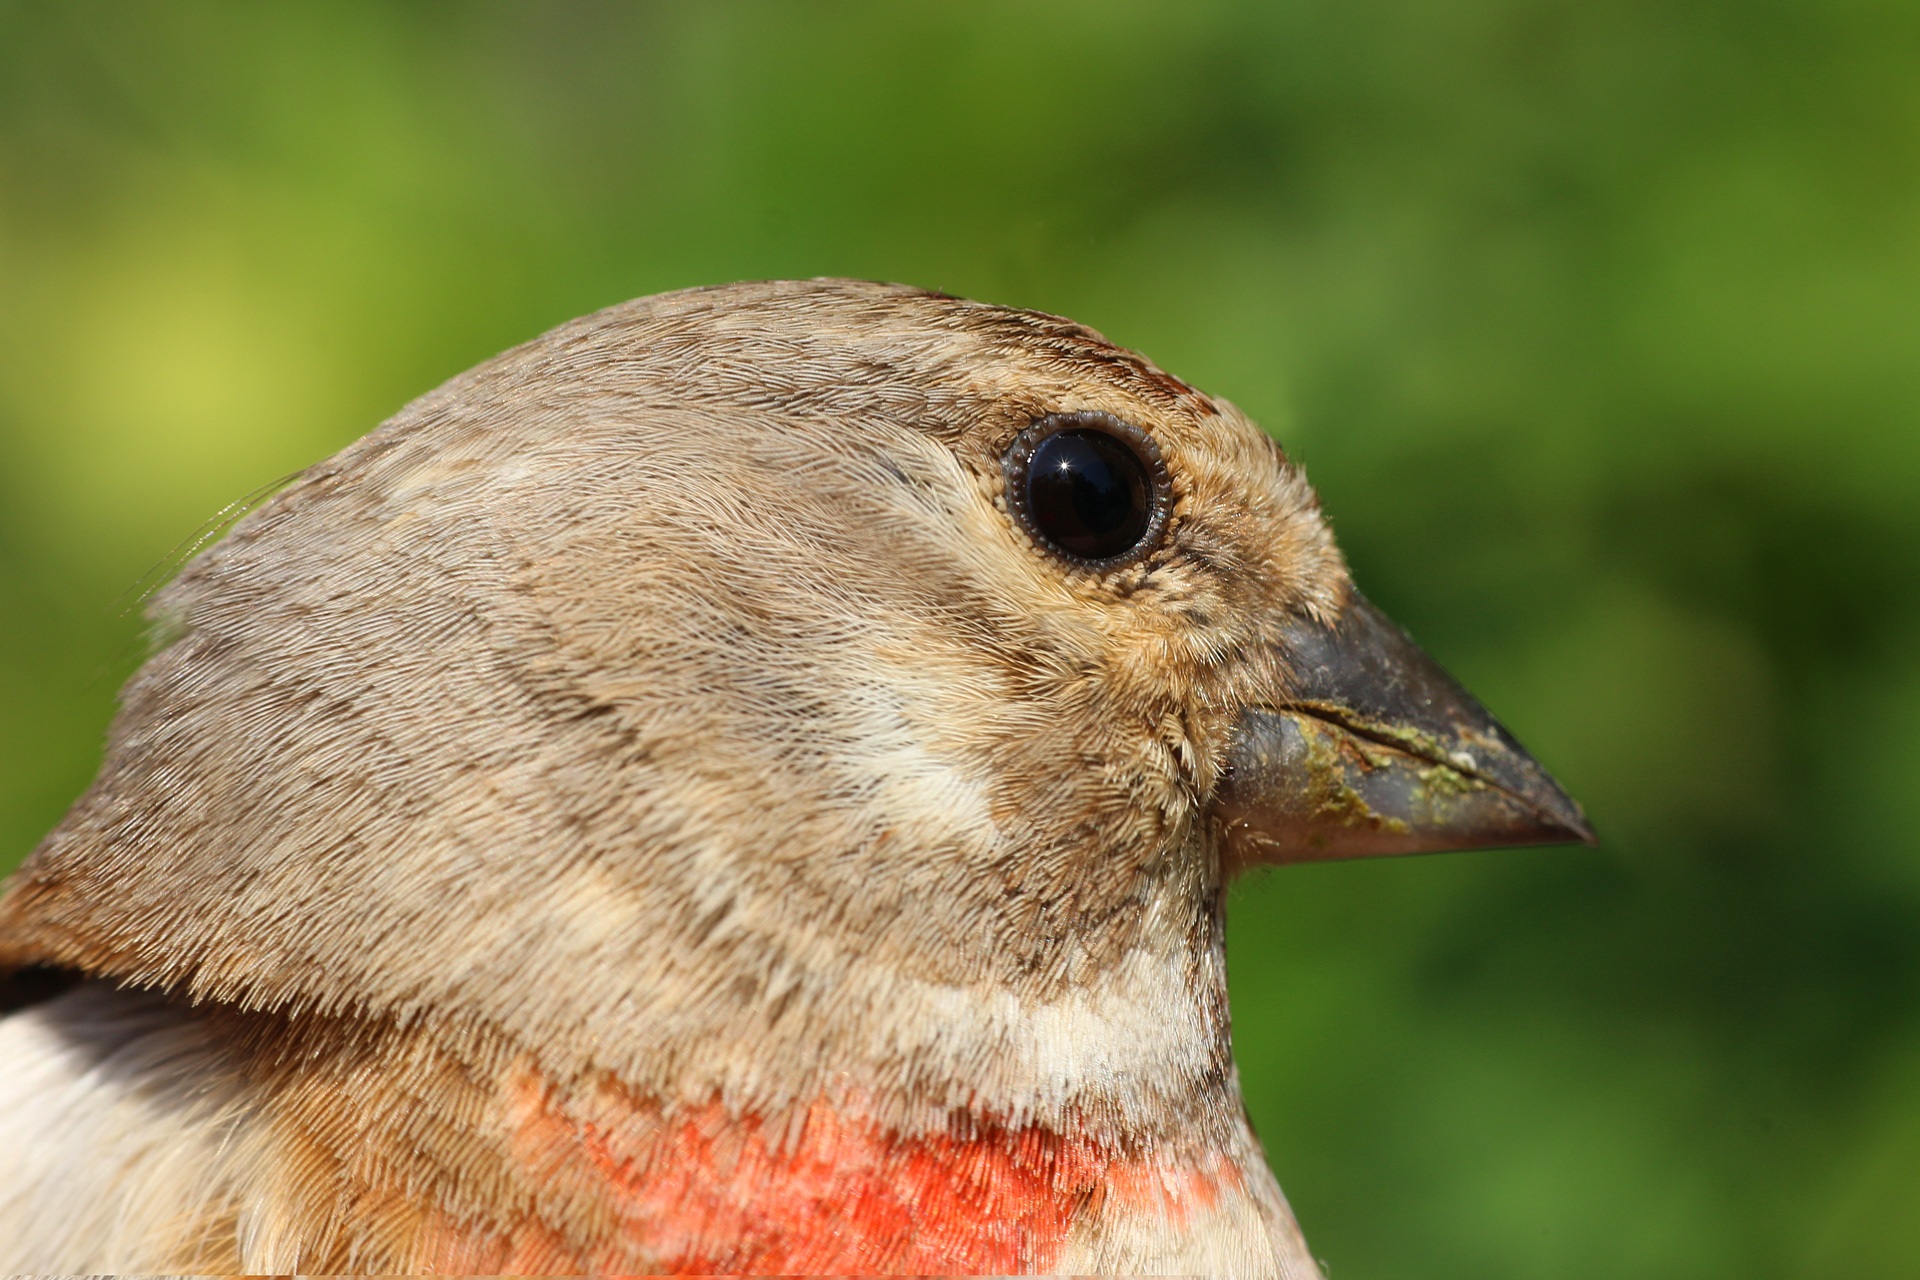
nature, bird, male, wildlife, beak, feather, fauna, close up, neck, head, vertebrate, sparrow, detail, colored, cub, goldfinch, shorebird, brambling, wren, house sparrow, perching bird, carduelis, cannabina